66th (Berkshire) Regiment of Foot

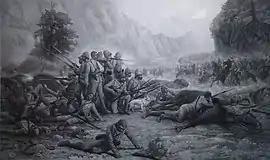
"The Last Eleven at Maiwand" by Frank Feller

In early 1796 the regiment returned to the West Indies to take part in a British invasion of Saint-Domingue, where most of the troops caught fever. The regiment returned to Jamaica in September 1798 and moved to Nova Scotia in early 1799 and on to Newfoundland in May 1800 before returning home in October 1802.